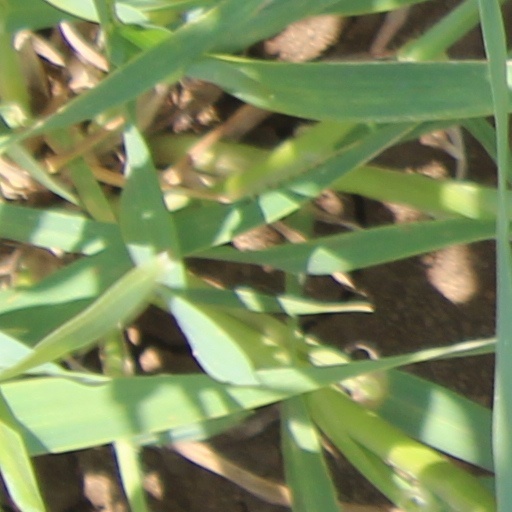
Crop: wheat